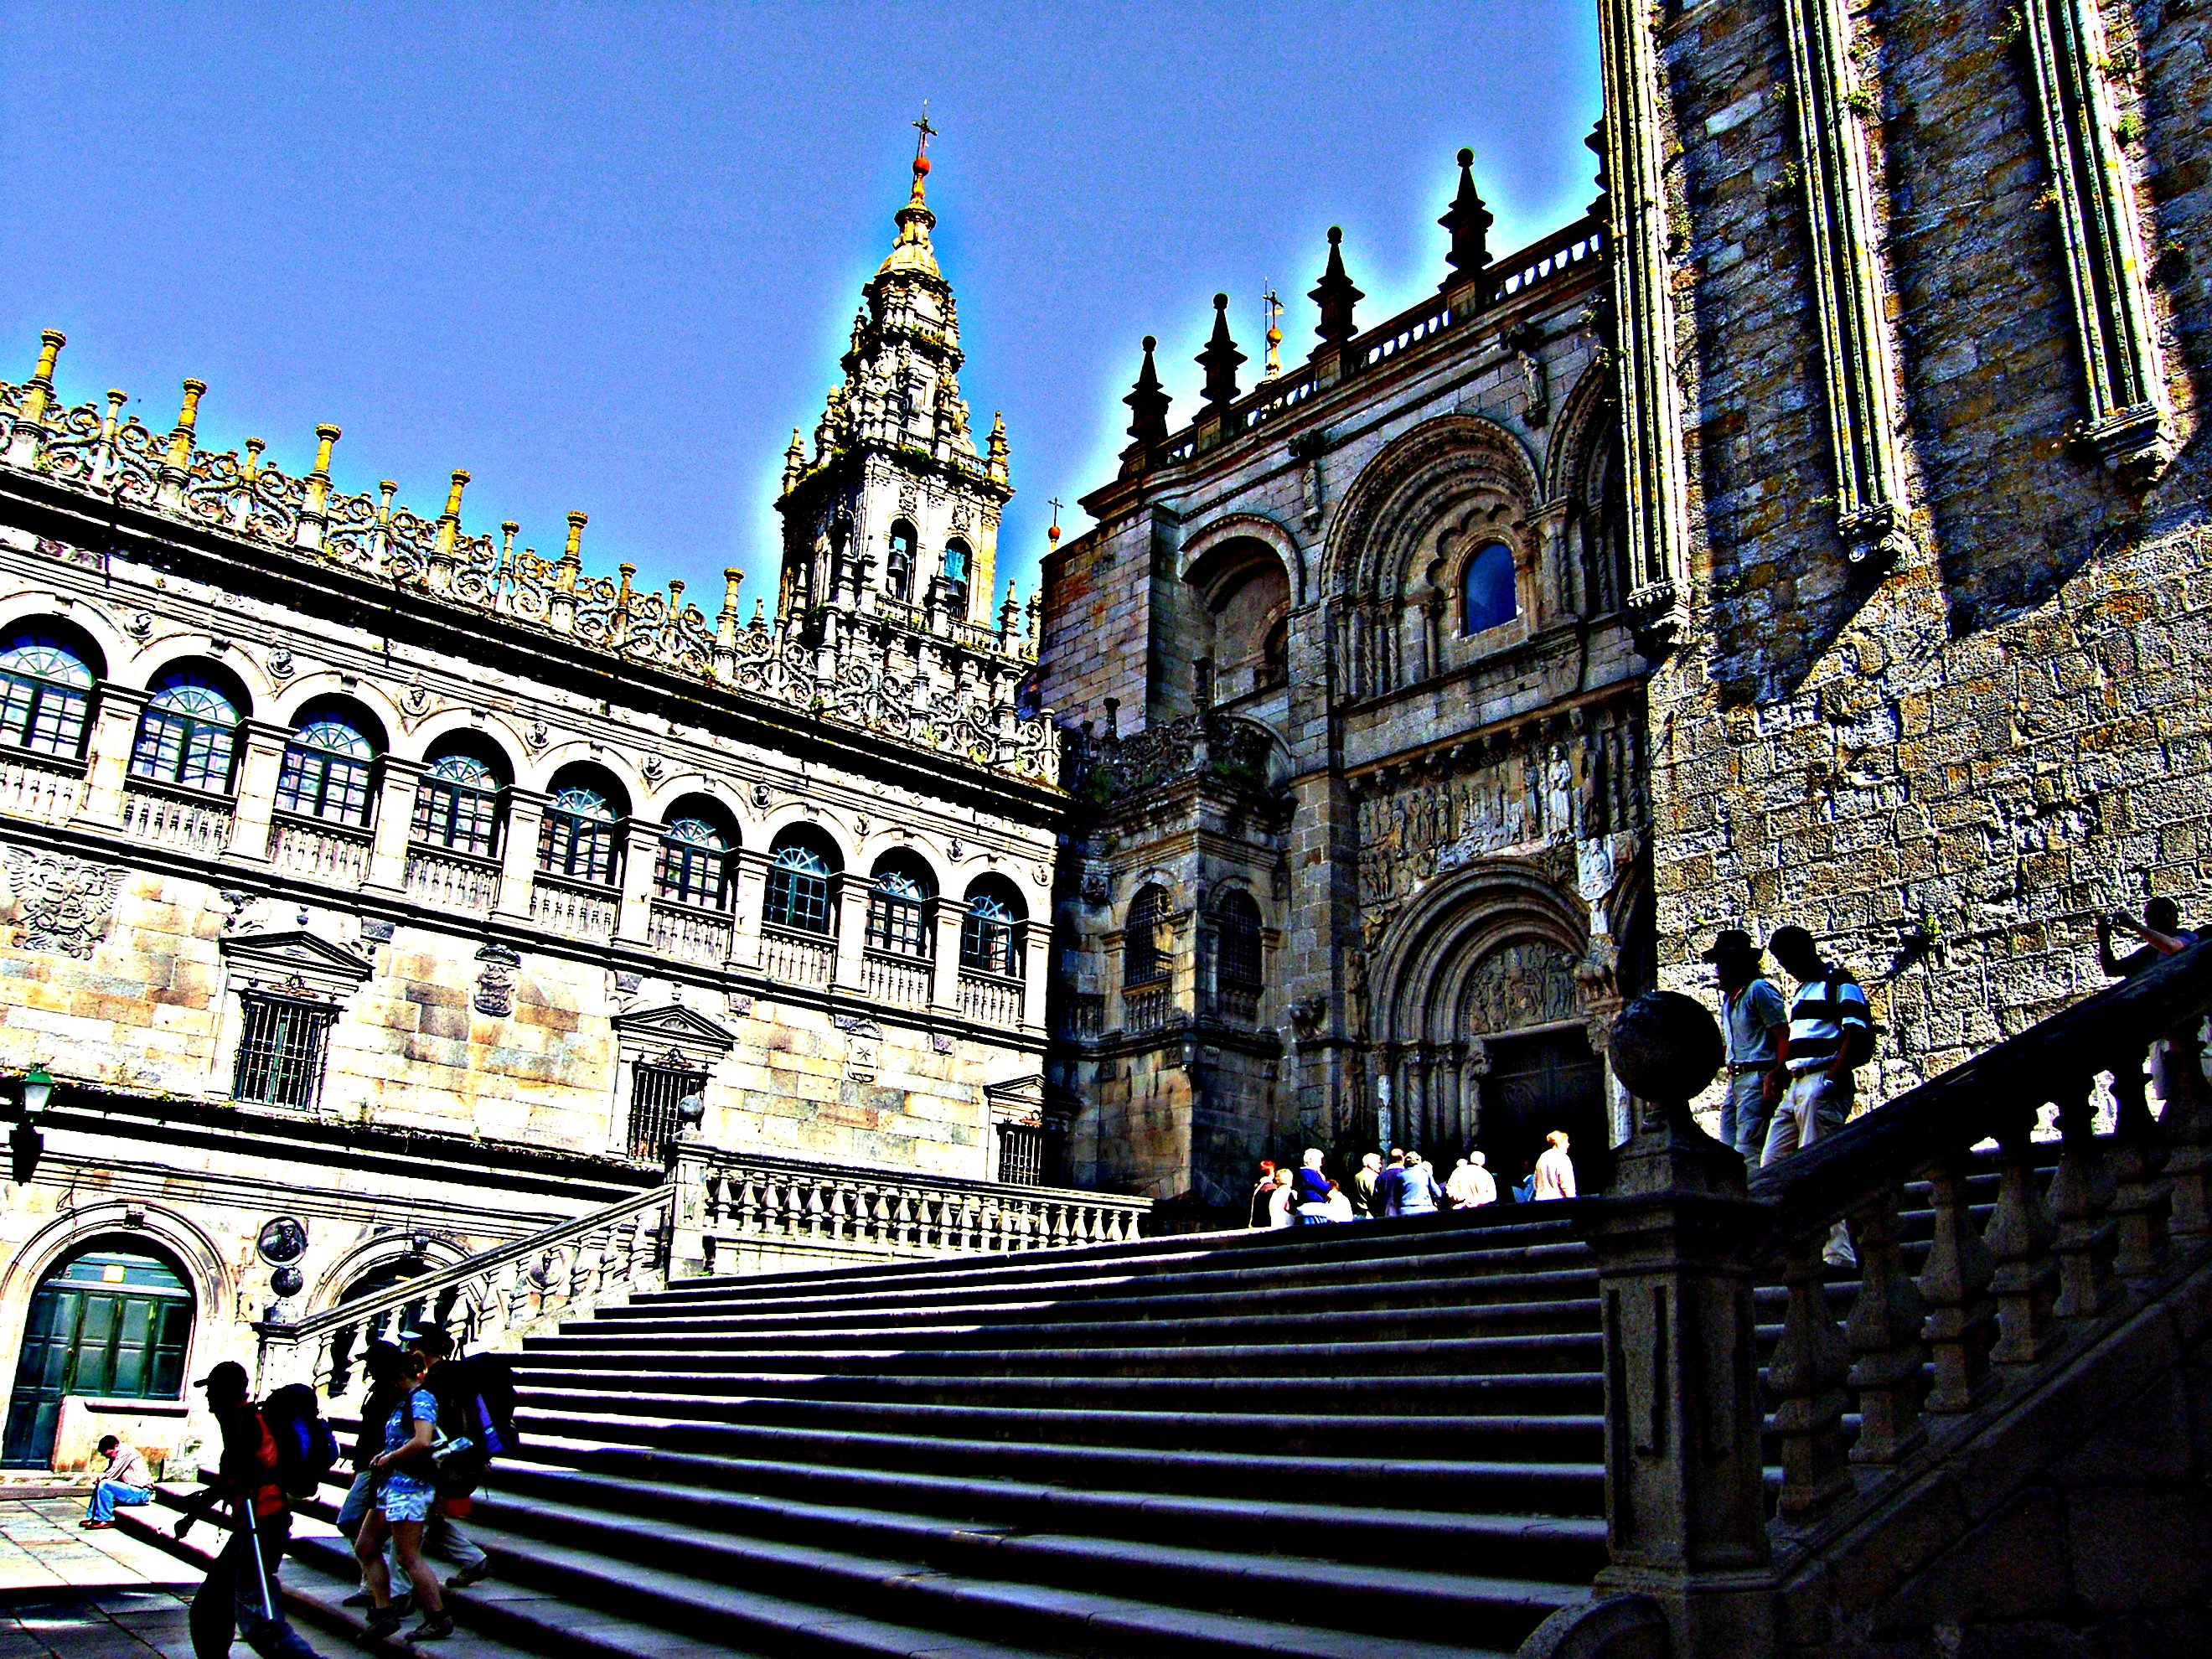
architecture, street, town, palace, city, cityscape, downtown, plaza, landmark, facade, cathedral, tourism, place of worship, spain, town square, espana, metropolis, ggl1, urban area